Whip It (film)

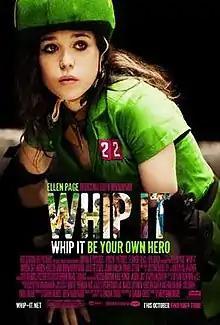
Theatrical release poster

Whip It is a 2009 American sports comedy drama film co-produced and directed by Drew Barrymore from a screenplay by Shauna Cross, based on her 2007 novel "Derby Girl". It stars Elliot Page as a teenage girl from the fictional town of Bodeen, Texas, who joins a roller derby team. The film also stars Marcia Gay Harden, Kristen Wiig, Barrymore, Juliette Lewis, Jimmy Fallon, and Daniel Stern.